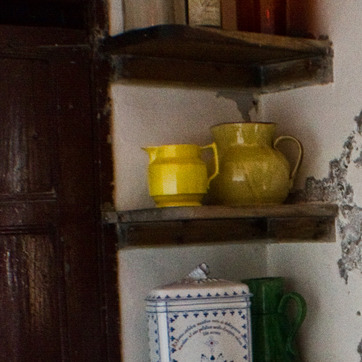
Material: ceramic